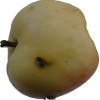
Label: Apple 14